Swami Vipulananda

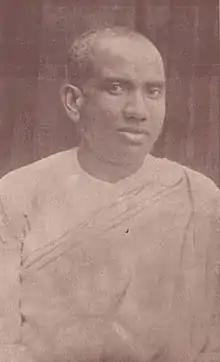

Swami Vipulananda (27 March 1892 – 20 July 1947), also known as Vipulananda Adigal, was a Sri Lankan Tamil Hindu social reformer, literary critic, author, poet, teacher and ascetic from the Eastern Province of Sri Lanka. Vipulananda was an early pioneer associated with the Indian-based Ramakrishna Mission in Sri Lanka. Along with other reformers, Vipulananda was instrumental in the revival of the Hindu religion and native traditions in Sri Lanka after a long period of dormancy and decline during the previous 500 years of colonial rule by various European powers.